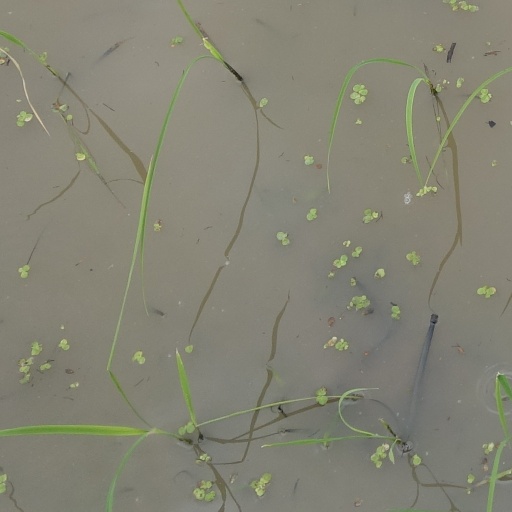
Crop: rice